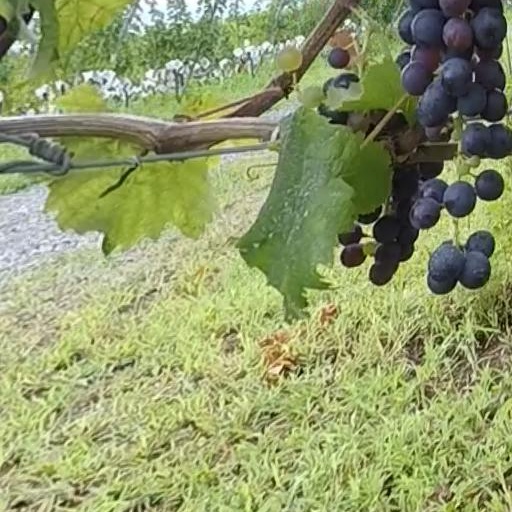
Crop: grape